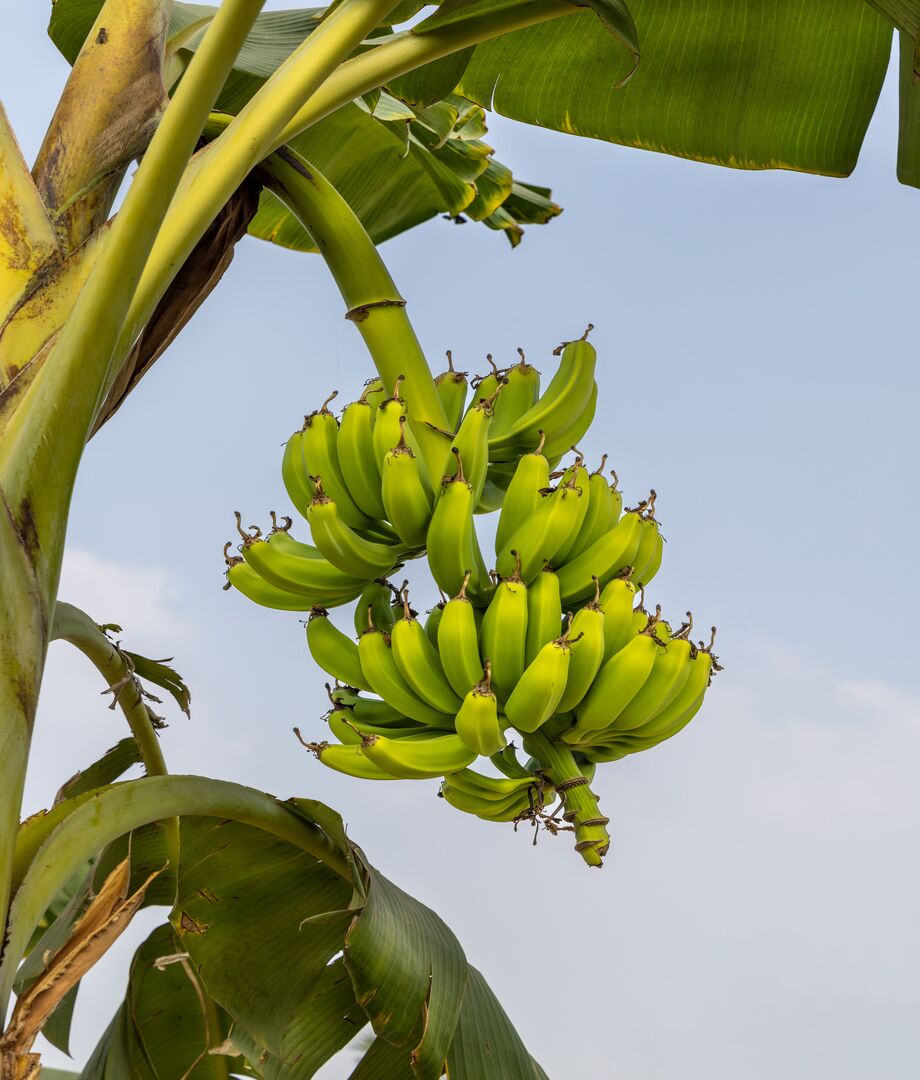
Label: banana